Ahmad Bradshaw

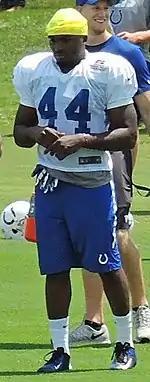
Bradshaw in 2015 at training camp

On June 11, 2013, Bradshaw signed with the Indianapolis Colts. After an injury sustained in Week 3, Bradshaw was put on injured reserve due to needing neck surgery.